History of espionage

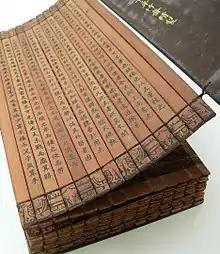
A bamboo version of "The Art of War", written by Sun Tzu in ancient China explores espionage tactics.

Efforts to use espionage for military advantage are well documented throughout history. Sun Tzu, 4th century BC, a theorist in ancient China who influenced Asian military thinking, still has an audience in the 21st century for the "Art of War." He advised, "One who knows the enemy and knows himself will not be endangered in a hundred engagements." He stressed the need to understand yourself and your enemy for military intelligence. He identified different spy roles. In modern terms, they included the secret informant or agent in place, (who provides copies of enemy secrets), the penetration agent (who has access to the enemy's commanders), and the disinformation agent (who feeds a mix of true and false details to point the enemy in the wrong direction to confuse the enemy). He considered the need for systematic organization and noted the roles of counterintelligence, double agents (recruited from the ranks of enemy spies), and psychological warfare. Sun Tzu continued to influence Chinese espionage theory in the 21st century with its emphasis on using the information to design active subversion.